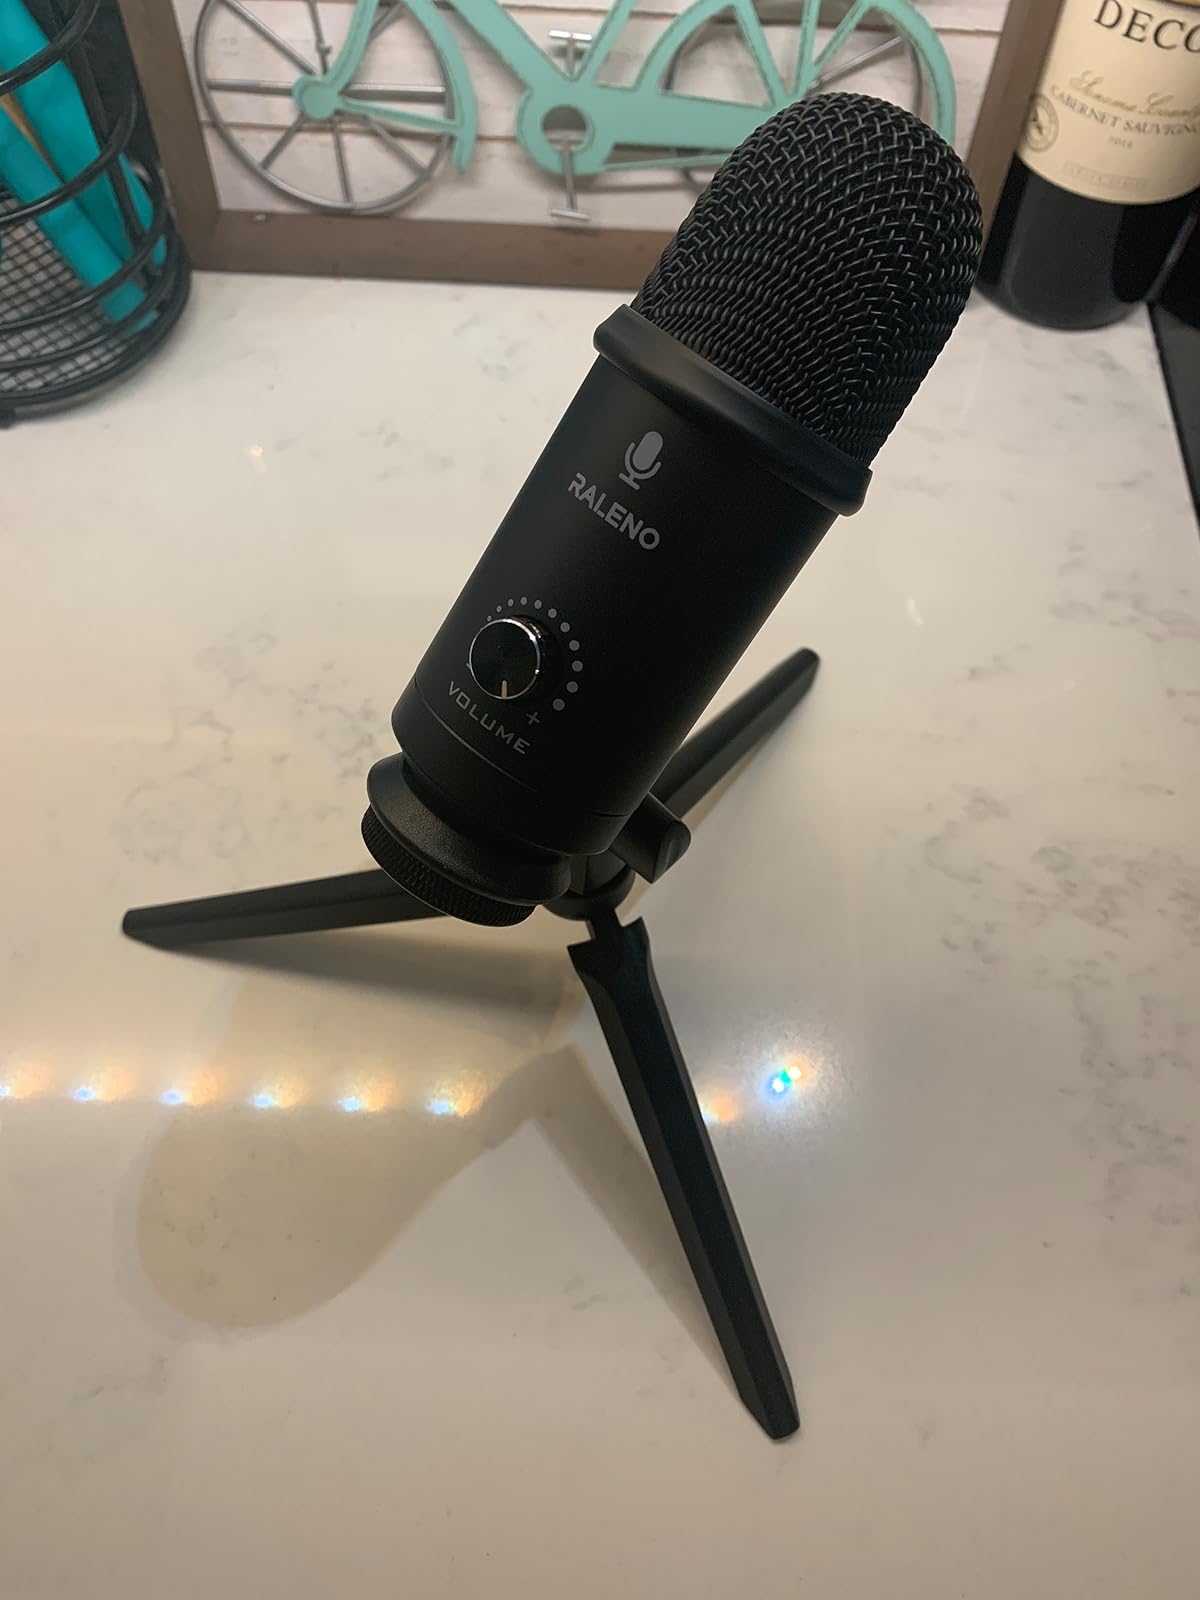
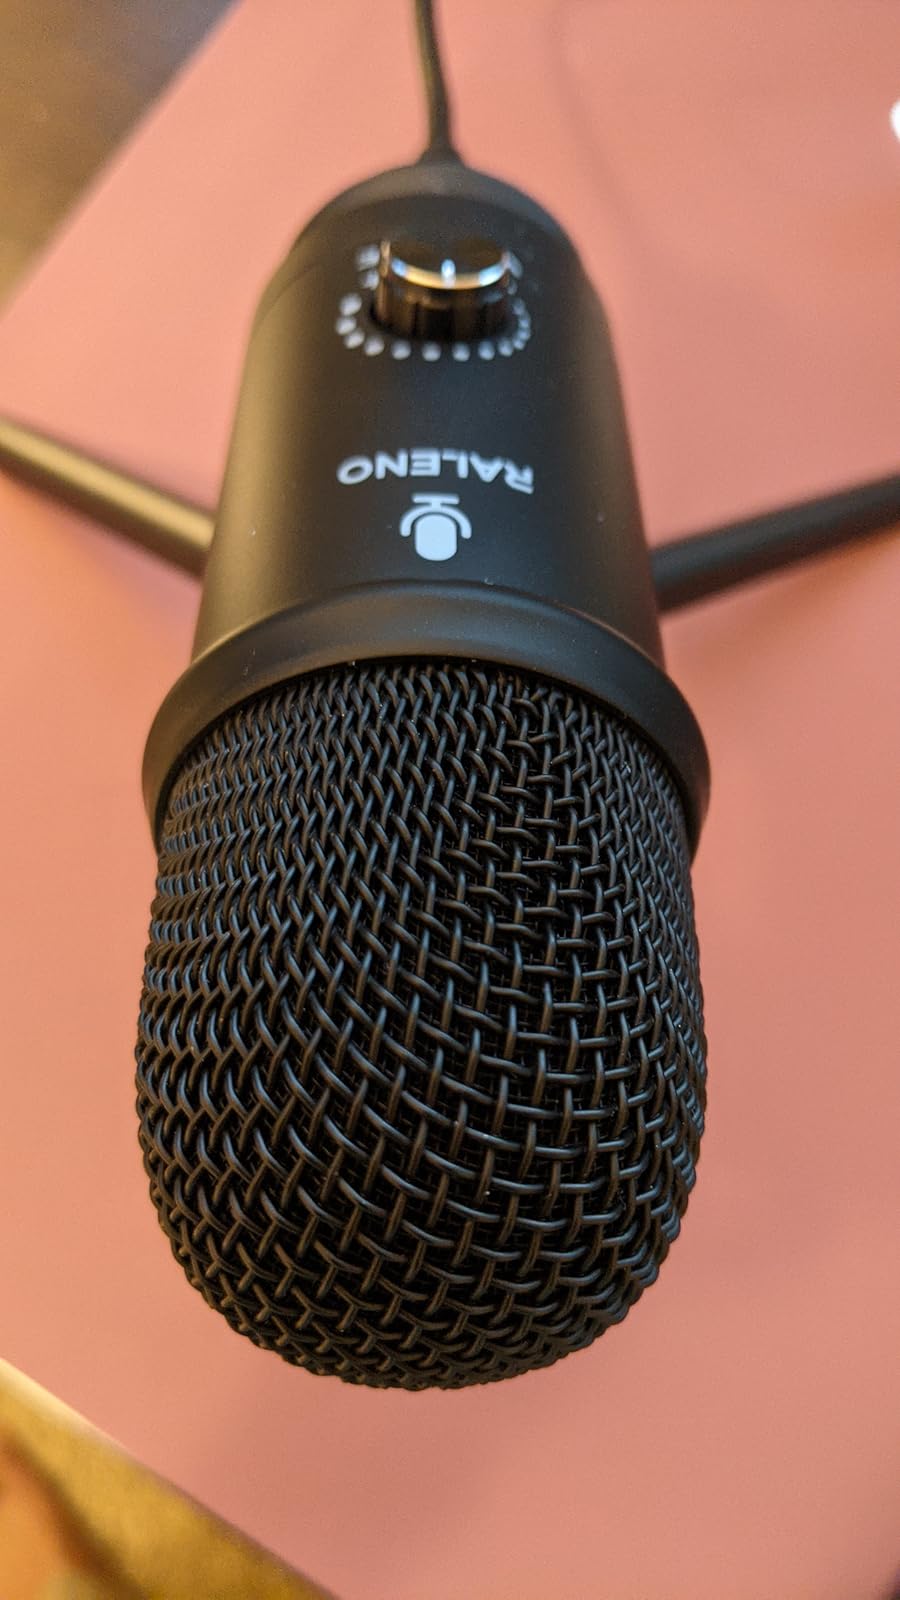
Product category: microphone
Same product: yes